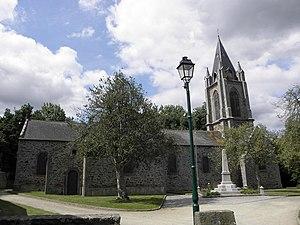
Église Notre-Dame et Sainte-Anne à La Ville-ès-Nonais (35).
La Ville-ès-Nonais est une commune française située dans le département d'Ille-et-Vilaine, en région Bretagne, peuplée de 1 203 habitants.